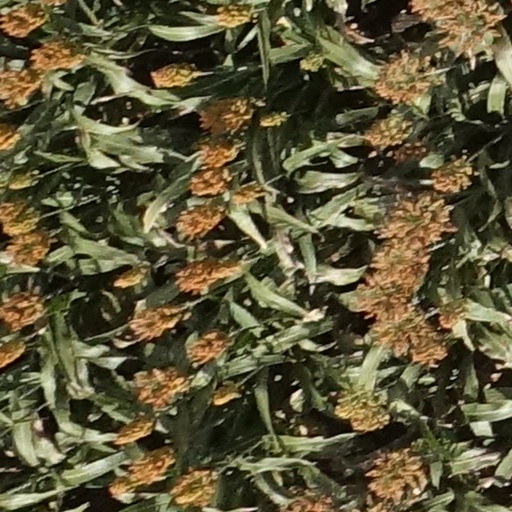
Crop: sorghum